Duggirala

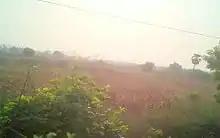
Agricultural fields at Duggirala

"Duggirala Agriculture Marketyard" in the village is used for trading and exporting of agricultural commodities. The major crops cultivated include paddy, turmeric etc. "Duggirala Turmeric Yard" is the largest yard in the state, handling more than 30,000 bags of turmeric. It produces 10% of the total turmeric produced in the country and is exported to countries like Russia, United States, UK and Japan.